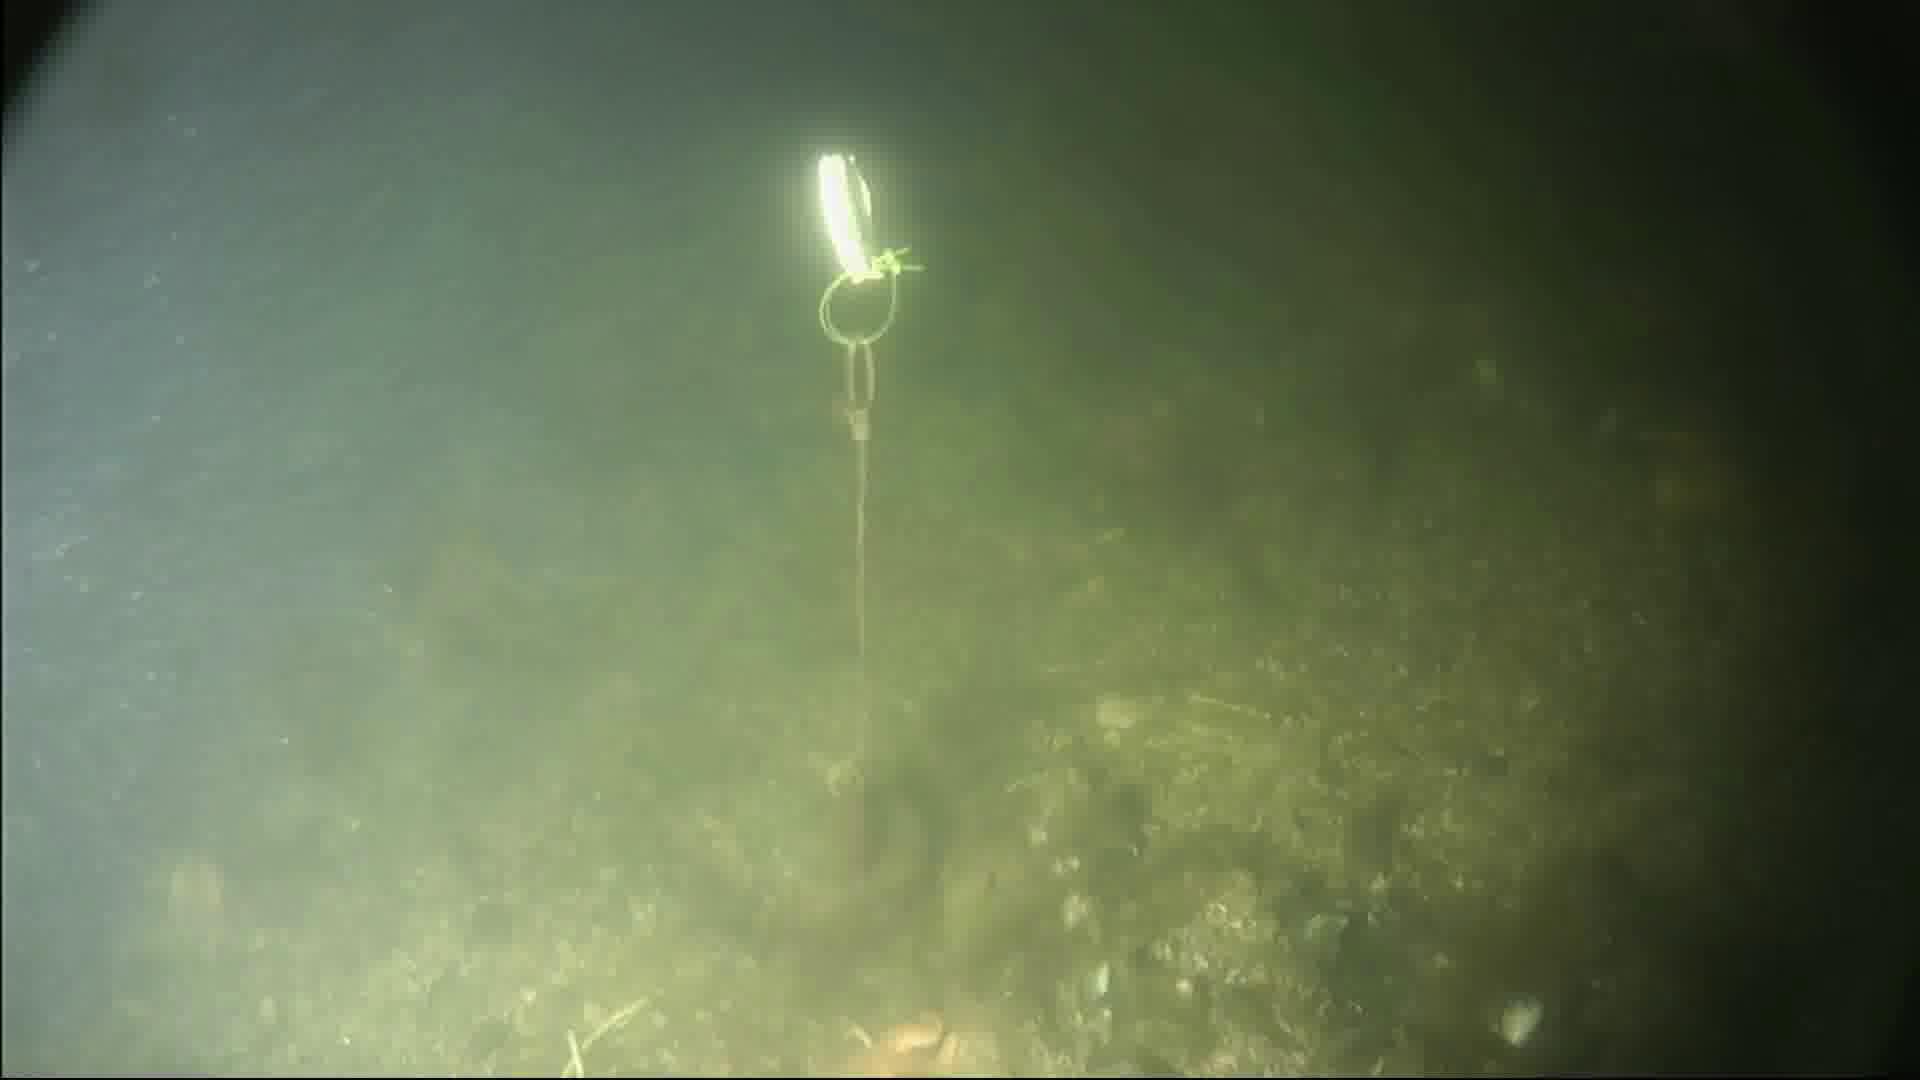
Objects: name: starfish
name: crab